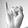
ASL letter: I